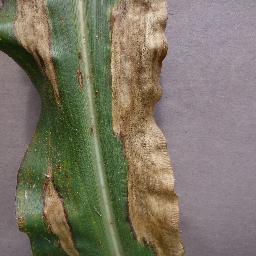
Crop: corn
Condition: (maize)_northern_blight